Handcrafts and folk art in Hidalgo

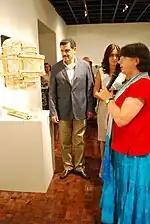
Governor of Hidalgo, José Francisco Olvera Ruiz, touring an exhibition of Hidalgo handcrafts at the Museo de Arte Popular in Mexico City in 2011

Hidalgo (state) handcrafts and folk art are mostly made for local consumption rather than for collectors, although there have been efforts to promote this work to a wider market. Most are utilitarian and generally simply decorated, if decorated at all. The most important handcraft traditions are pottery, especially in the municipality of Huejutla and textiles, which can be found in diverse parts of the state. Most artisans are indigenous, with the Otomi populations of the Mezquital Valley being the most dominant. Other important handcrafts include basketry, metal and wood working.